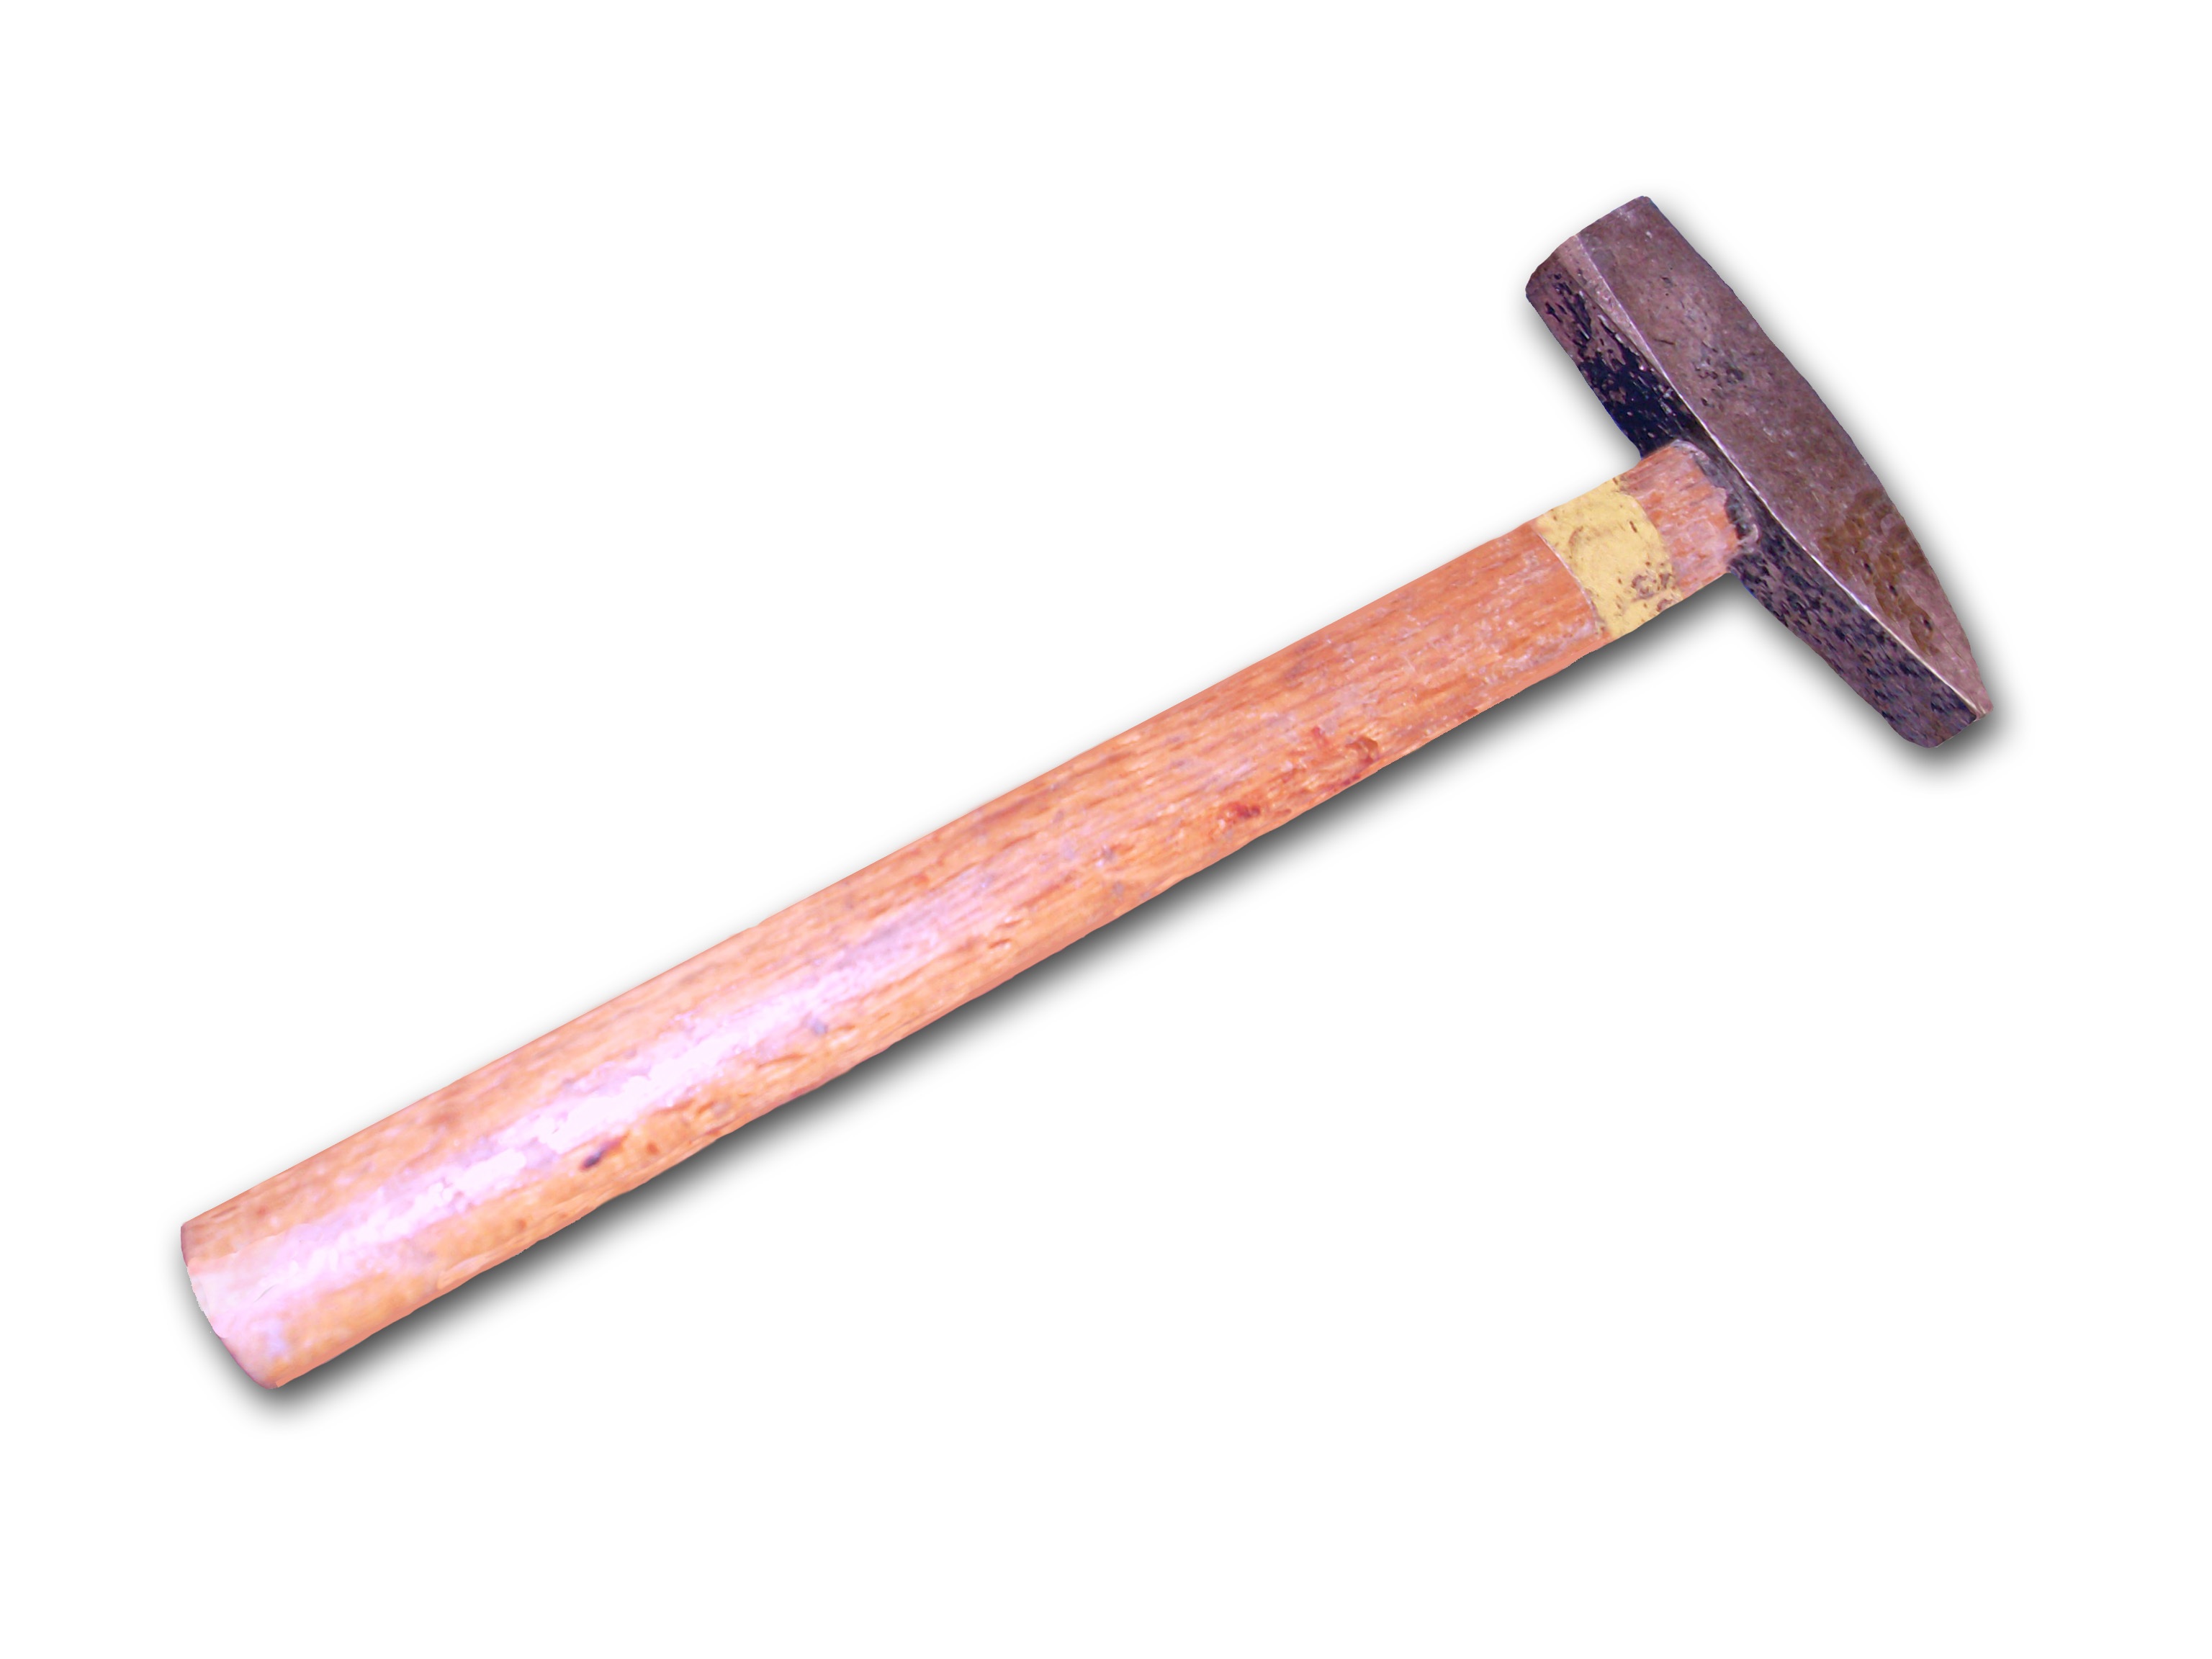
work, wood, tool, workshop, hammer, craft, weapon, site, craftsmen